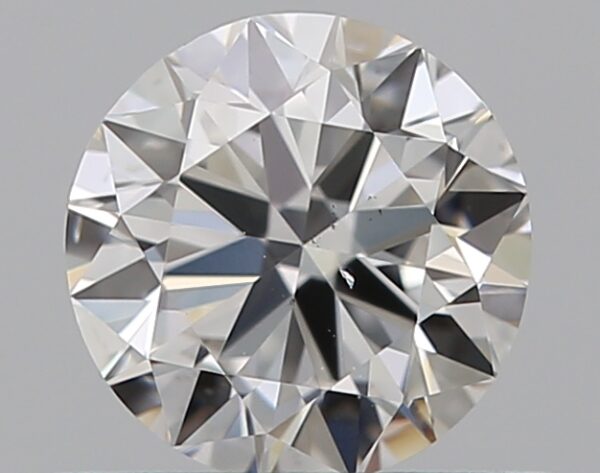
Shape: round
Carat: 0.5
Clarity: VS2
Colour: E
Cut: VG
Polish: EX
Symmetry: VG
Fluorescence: N
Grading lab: GIA
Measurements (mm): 4.94 x 5.02 x 3.11